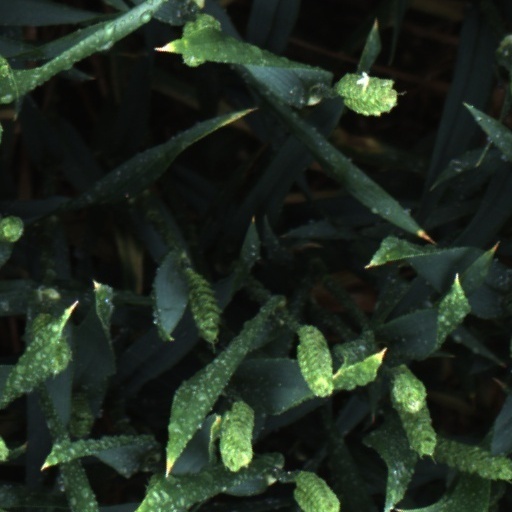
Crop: wheat